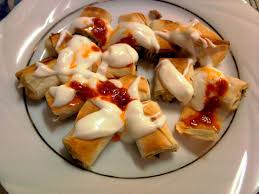
Yemek: manti